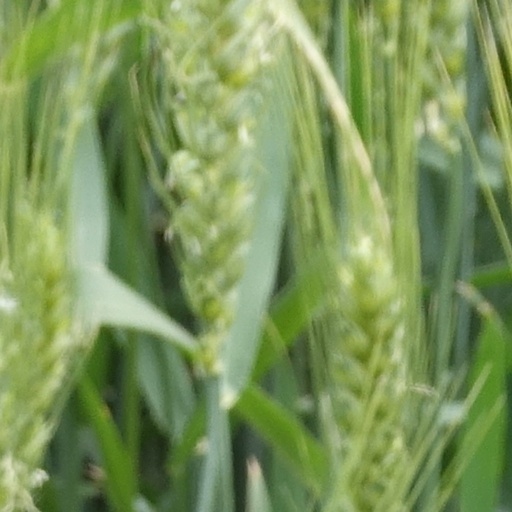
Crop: wheat